Januarius MacGahan

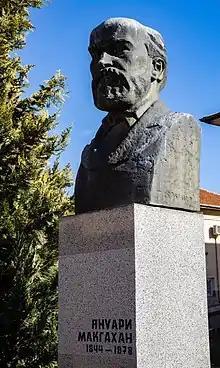
Monument of Januarius MacGahan in the city center of Batak, Bulgaria

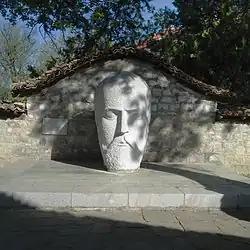
A monument of Januarius MacGahan in Elena, Bulgaria

In the wake of the massacres and atrocities committed by the Ottoman forces during the suppression of the April Uprising, as well as centuries-long conflicts between Russia and Turkey in Crimea, the Russian Government, stirred by anti-Turkish and Pan-Slavism sentiment, prepared to invade The Ottoman Empire, and declared war on it on April 24, 1877. The Turkish Government of Sultan Abdul Hamid II appealed for help to Britain, its traditional ally against Russia, but the British government responded that it could not intervene "because of the state of public feeling."